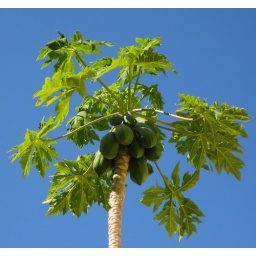
Papayas against the blue sky